UK Independence Party

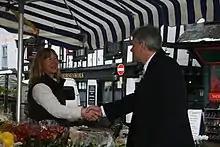
A UKIP candidate campaigning in the run-up to the 2010 general election

The party opposed the 2004 enlargement of the European Union into Eastern Europe. UKIP advocated leaving the European Union, stopping payments to the EU, and withdrawing from EU treaties, while maintaining trading ties with other European countries. Initially, UKIP's policy was that, in the event of winning a general election, it would remove the UK from the EU without a referendum on the issue. The party leadership later suggested a referendum, expressing the view that in the case of an exit vote, it could negotiate favourable terms for the country's withdrawal, for instance through ensuring a free trade agreement between the UK and EU. UKIP eventually committed to a referendum in its 2015 manifesto. In contrast to involvement in the EU, UKIP has emphasised the UK's global connections, in particularly to member states of the Commonwealth of Nations. UKIP rejected the description that they were "Europhobes", maintaining that its stance was anti-EU, not anti-European.